Pune Police

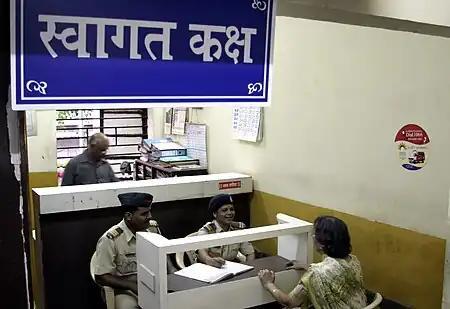
Reception Room at a police station in Pune

There are 127 police chowkies under Pune city police. It is formed for the smooth working to avoid public inconvenience. Record of all important offices, different organisations, hotels, gunda elements, history-sheeters is maintained at the chowky. Every police chowky has API/PSI in charge and there are two police head constables and four police staff for the smooth functioning of the chowky. The chowky officer and staff maintains the law and order in the chowky jurisdiction. The vigilance is kept on the criminals who are on record by chowky officer and staff. The staff is able to reach the crime/incidents spot in short time and help the people. Watch is kept on any untoward incident by the chowky and same is informed to the superiors. Different committees are formed at the chowky level e.g. senior citizen committee, peace committee, and co-ordination is kept amongst them by way of periodical meetings.